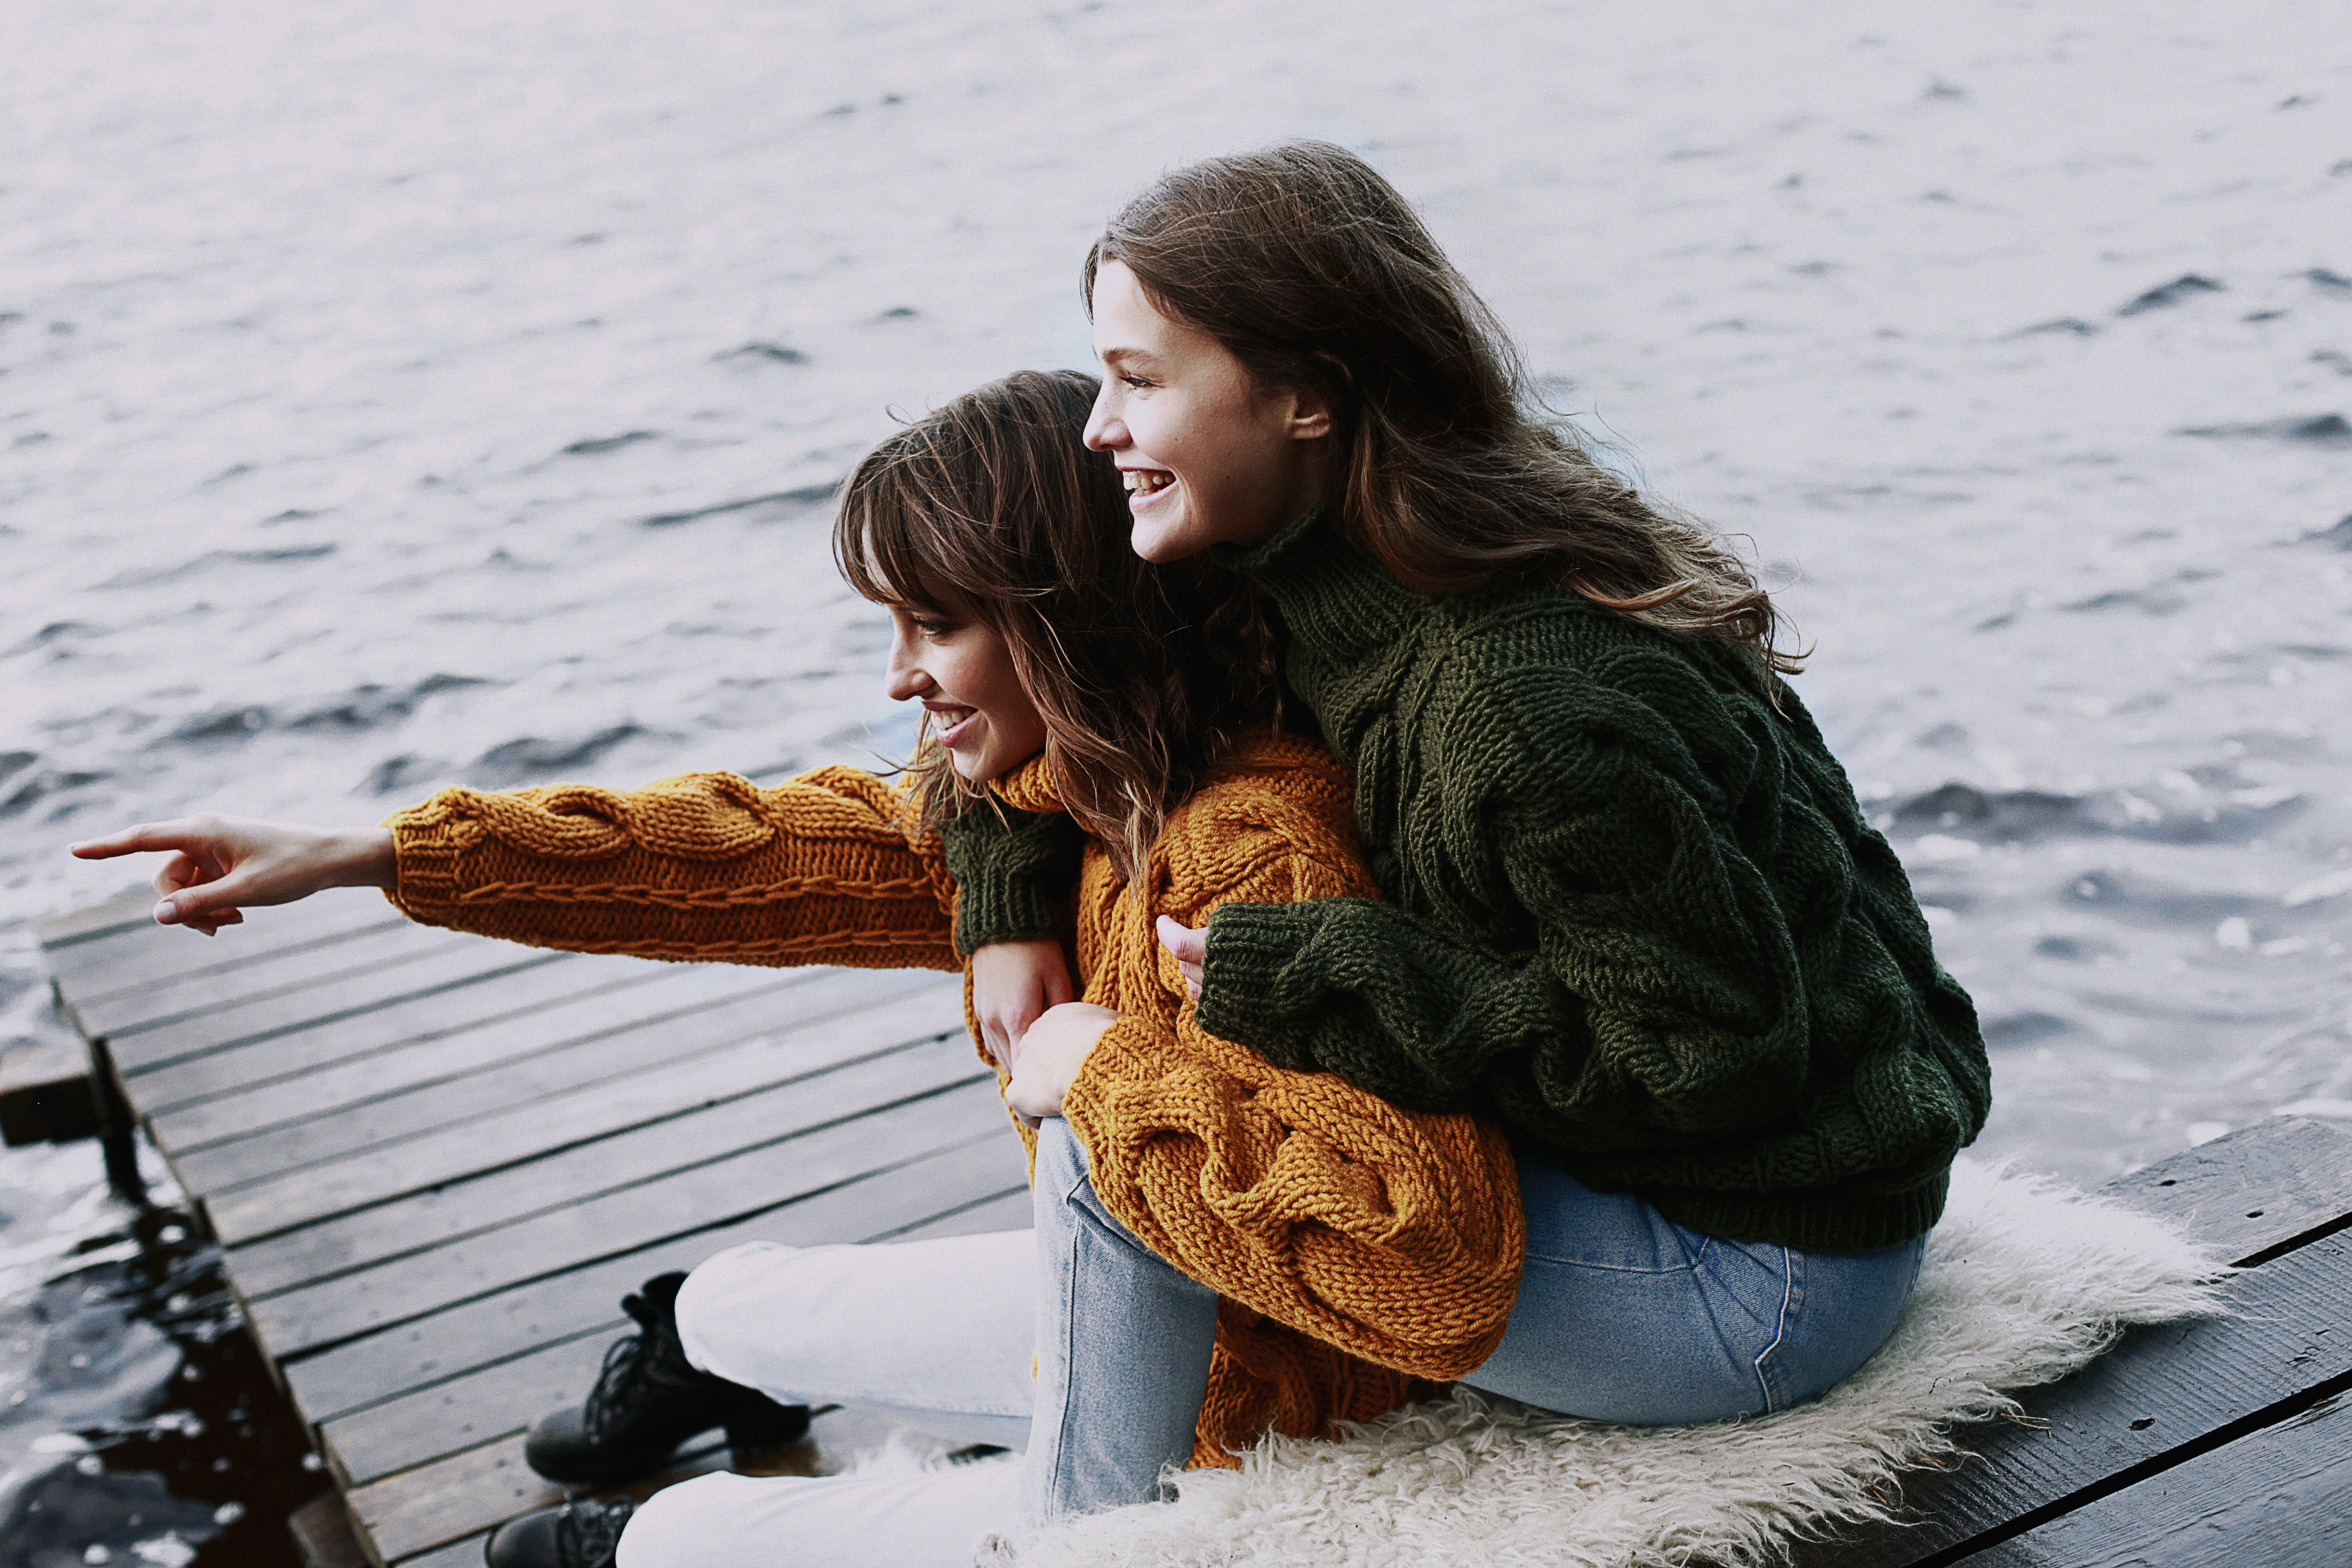
water, sitting, girl, fun, winter, fur, recreation, vacation